Junkers Jumo 222

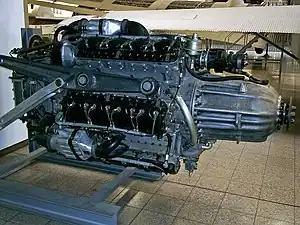
Preserved Jumo 222E, with aftercoolers fitted

The Jumo 222 was a German high-power multiple-bank in-line piston aircraft engine from Junkers, designed under the management of Ferdinand Brandner of the Junkers Motorenwerke.